Tracheal intubation

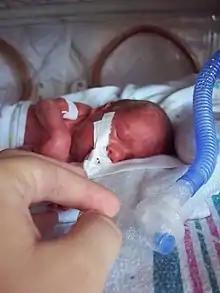
A premature infant weighing , intubated and requiring mechanical ventilation in the neonatal intensive-care unit

There are significant differences in airway anatomy and respiratory physiology between children and adults, and these are taken into careful consideration before performing tracheal intubation of any pediatric patient. The differences, which are quite significant in infants, gradually disappear as the human body approaches a mature age and body mass index.